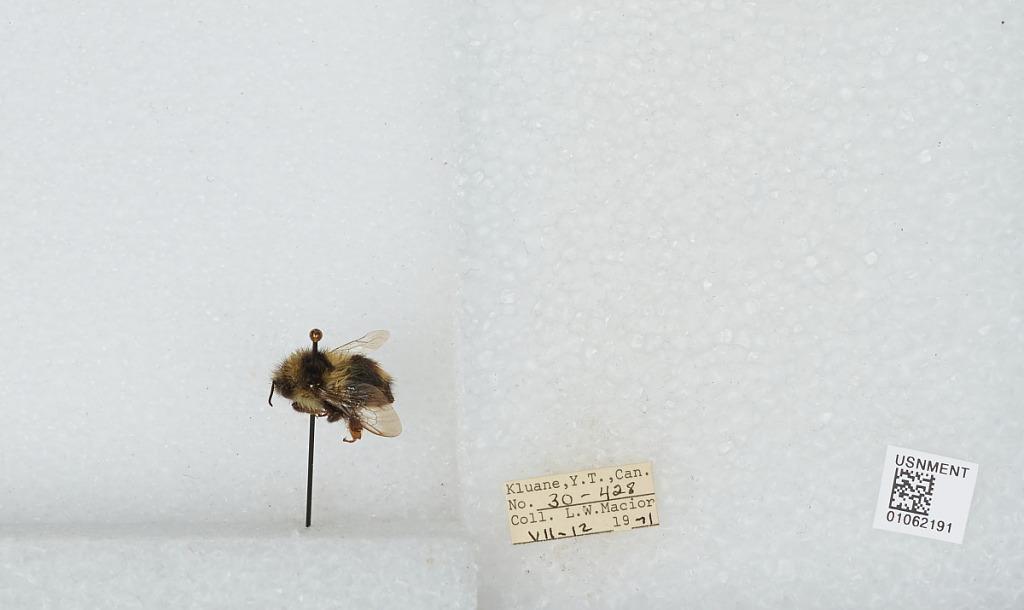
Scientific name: Bombus bifarius nearcticus
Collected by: L. Macior
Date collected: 1971-7-12
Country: Canada
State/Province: Yukon Territory
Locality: Kluane
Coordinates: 60.75, -139.5